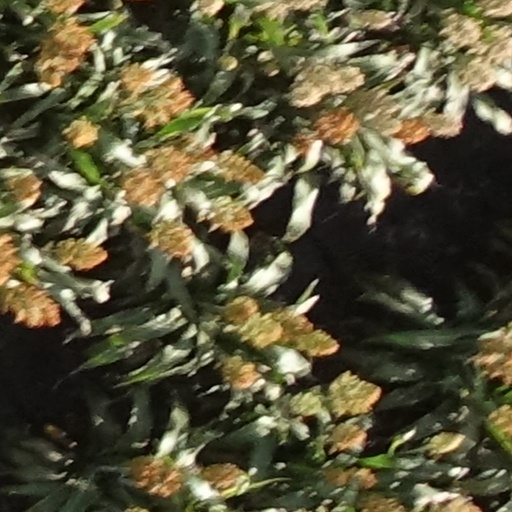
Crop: sorghum